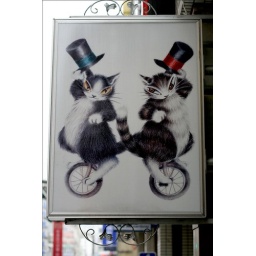
cats in top hats